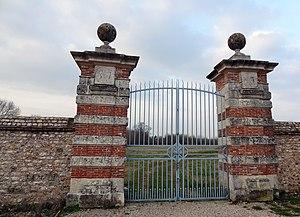
La Commanderie de Saint-Étienne-de-Renneville était une maison Templière prospère au Moyen-Âge. Elle est situé près d'Evreux en Normandie. On y voit le portail.
La commanderie de Saint-Étienne-de-Renneville est une commanderie hospitalière d'origine templière située à Sainte-Colombe-la-Commanderie dans le département de l'Eure en Normandie.